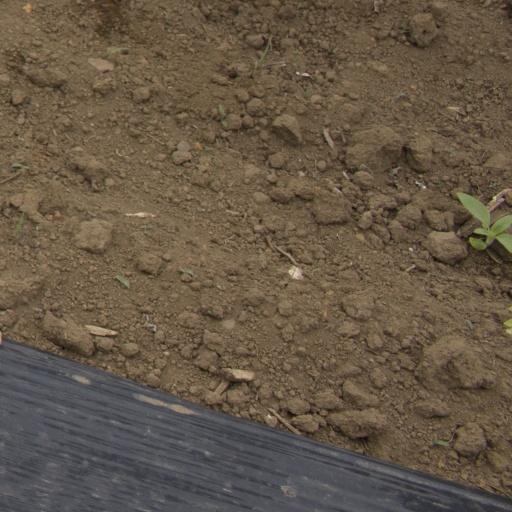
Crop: Jerusalem artichoke